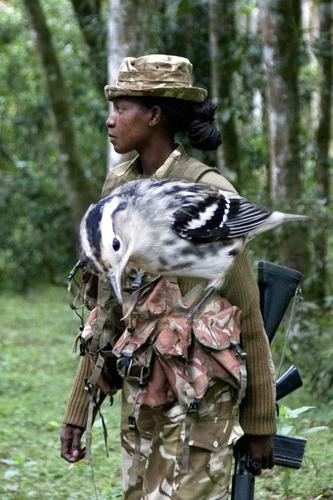
Bird species: Black_and_white_Warbler
Bird type: landbird
Background: land